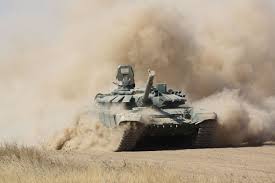
Label: Tank